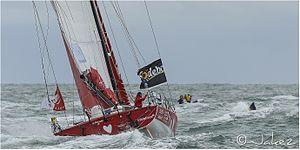
Initiatives-Cœur est un projet associant mécénat humanitaire et sponsoring sportif, lancé dans l'univers de la voile au profit de l'association Mécénat Chirurgie cardiaque. Il permet de faire opérer des enfants souffrant de malformation cardiaque. La promotion médiatique est assurée par l'engagement en course d'un voilier de 60 pieds Imoca : depuis 2012, trois bateaux ont successivement porté le nom Initiatives-Cœur.